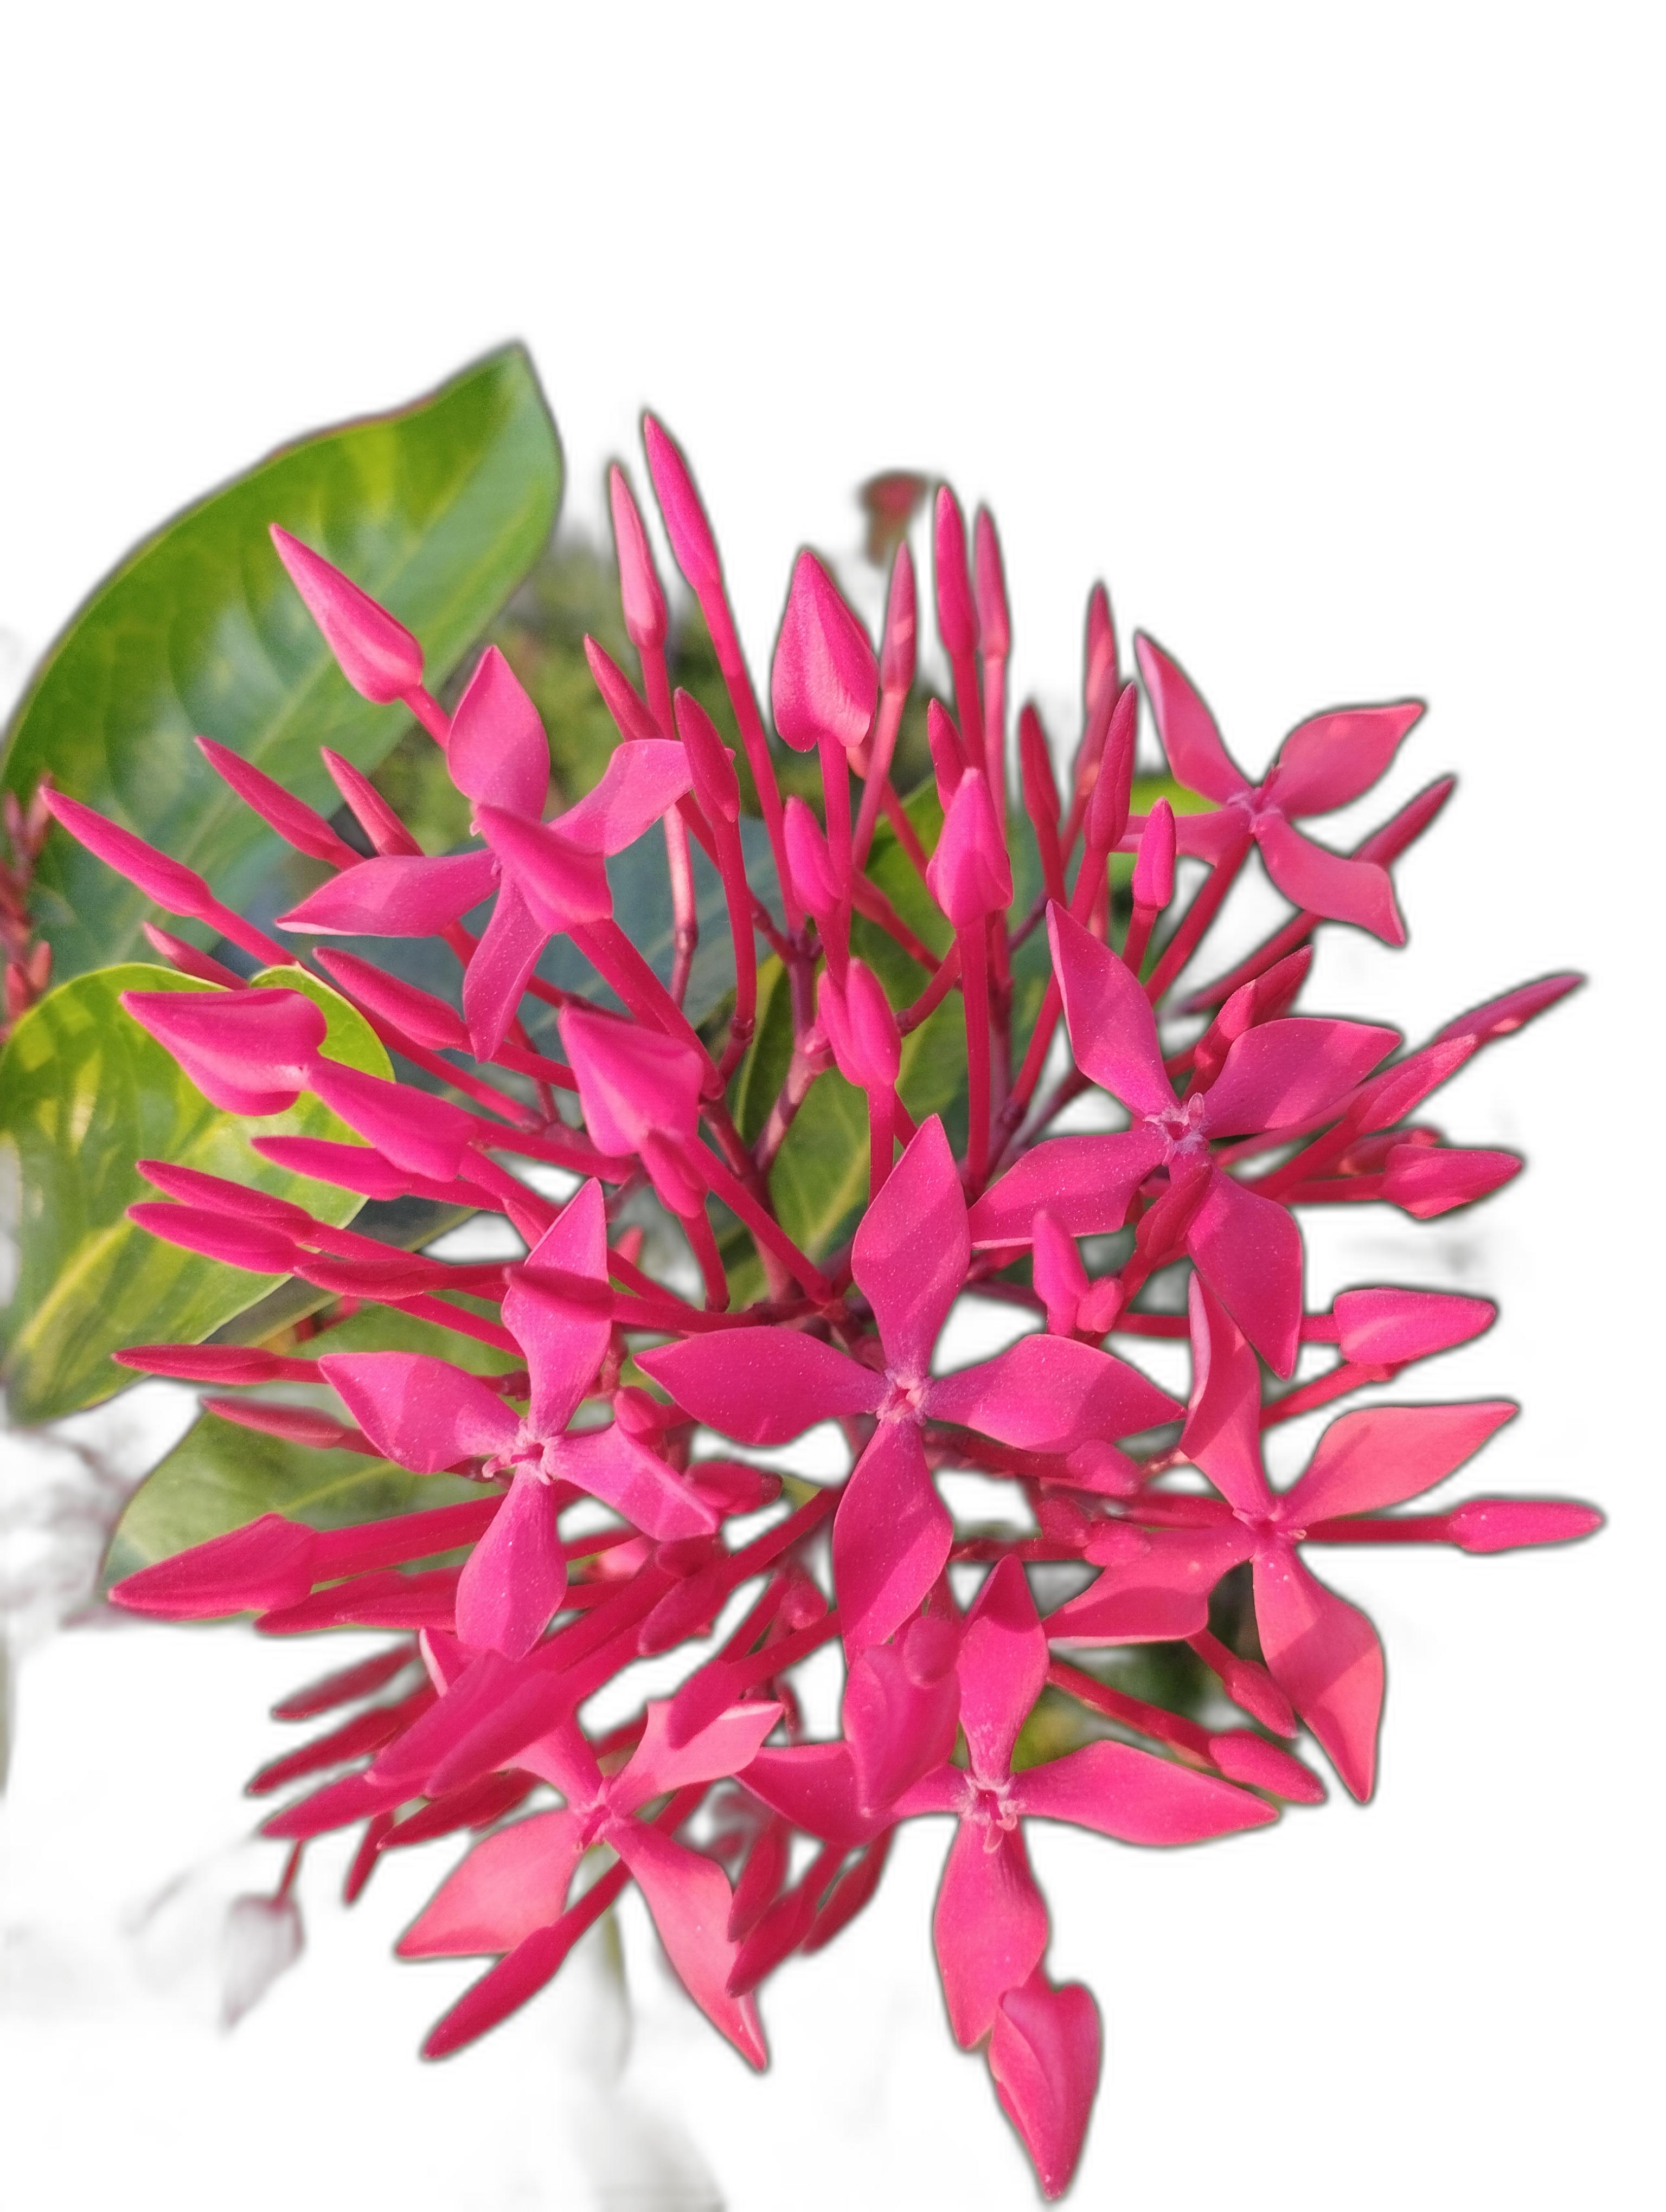
Label: Jungle geranium